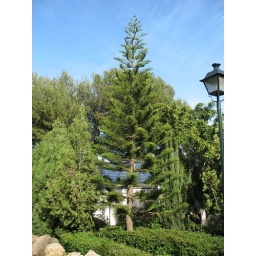
Young Cook pine tree in the Molino de Inca botanical garden of Torremolinos, Spain